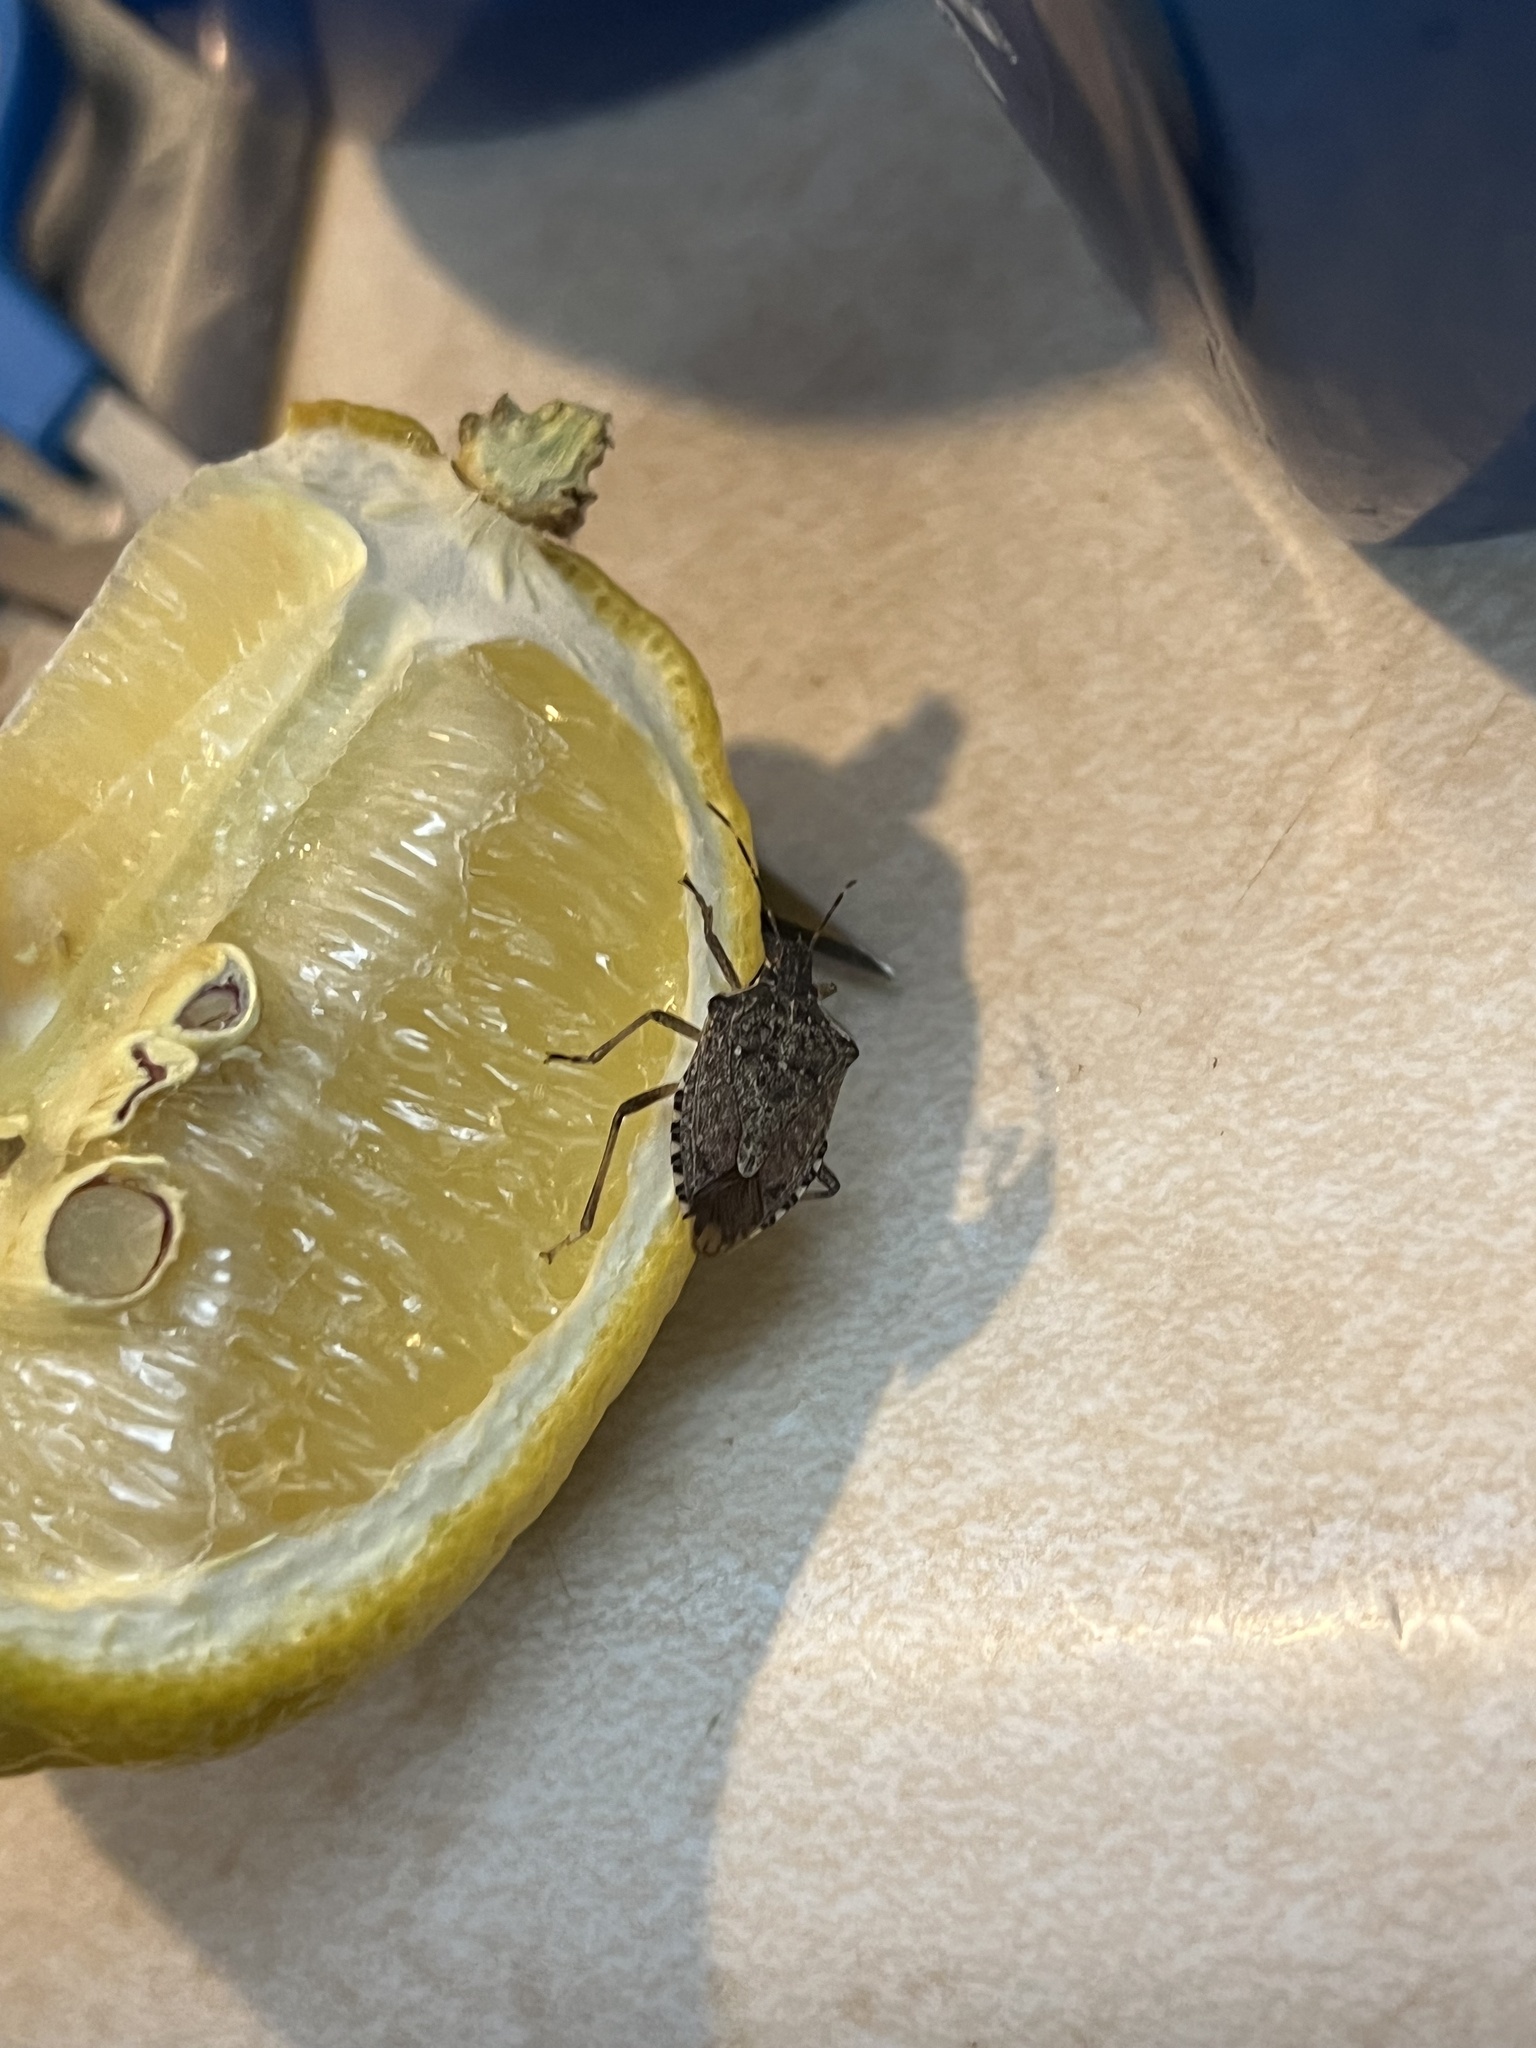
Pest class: stink_bug